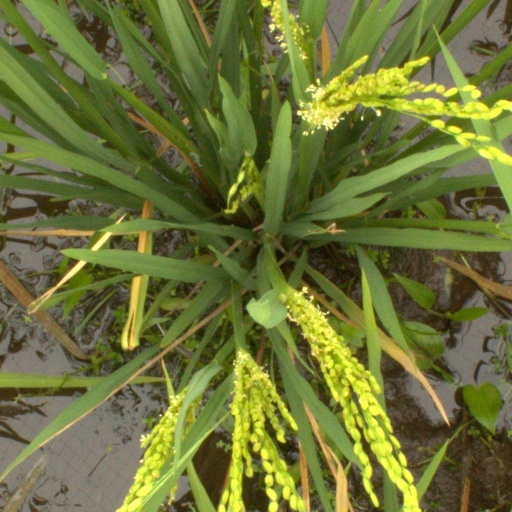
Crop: rice